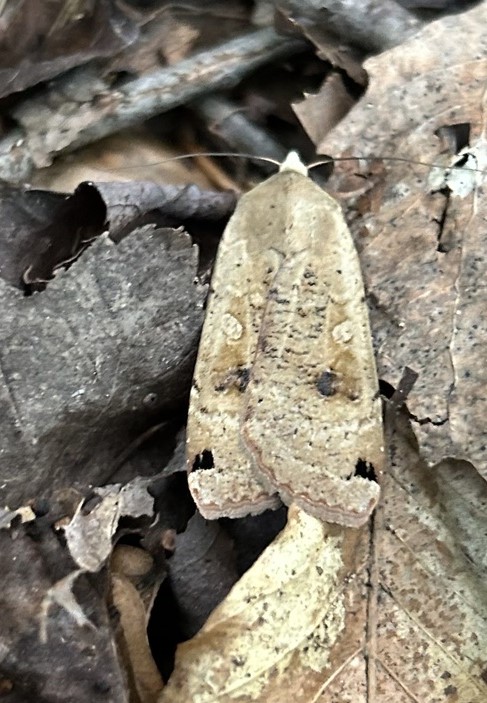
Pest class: cutworms